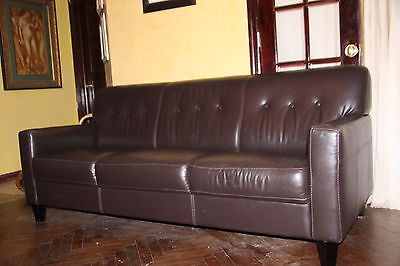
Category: sofa